West Buckfastleigh

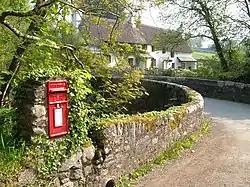
Bridge at Combe.

West Buckfastleigh is a small civil parish in the South Hams district, on the eastern border of Dartmoor in Devon, England. Situated within the parish are the village of Scorriton and the hamlets of Michelcombe and Combe. In 2011 it had a population of 301.